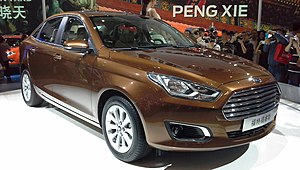
Ford Escort / "Genoplivning" af navnet
Ford Escort (Kina, 2015−)
Ford Escort var en personbil bygget af Ford Motor Company i 6 forskellige generationer mellem 1968 og 2000.